Tomb of Isabella of Bourbon

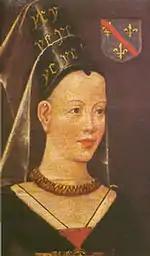
Isabella of Bourbon, unknown date, Ghent City Museum

Isabella of Bourbon was born as the second daughter of Charles I, Duke of Bourbon and Agnes of Burgundy, duchess of Bourbon and Auvergne and the daughter of John the Fearless, Duke of Burgundy between 1404 and 1419. Isabella was raised in the court of her uncle, Philip the Good, and became a favourite of his. She married her cousin Charles the Bold in 1454 as his second wife. Although the marriage was politically motivated as part of a truce between Charles I and Charles the Bold, the couple fell in love and became known for their fidelity to each other.